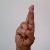
The image shows a hand gesture representing the letter 'R' in Indian Sign Language.